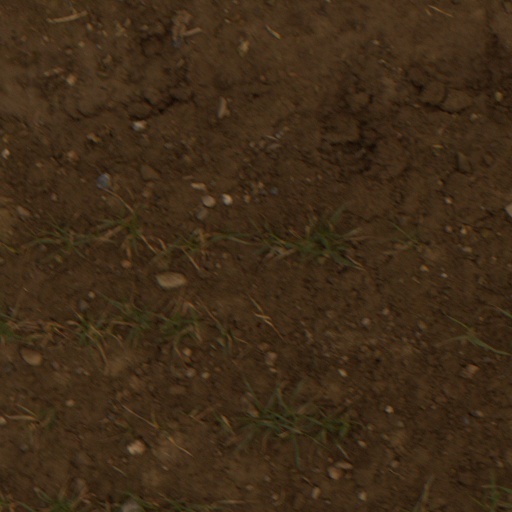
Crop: wheat